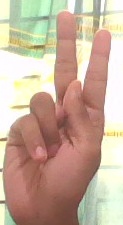
ASL sign: K